Marie of Hesse-Kassel

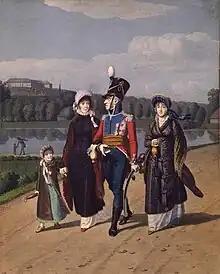
Queen Marie and King Frederick VI strolling with their daughters in the gardens of Frederiksberg Palace in the 1810's.

From the end of her regency in 1815 until the death of Frederick VI in 1839, her life as queen was a quiet one and she participated in social life only when necessary to fulfill her representational duties. One of the reasons for her reclusive lifestyle was reportedly the injury from her last childbirth, which evidently made it necessary for her to move about more carefully. In 1822–24, Marie anonymously published the genealogy "Supplement-Tafeln zu Joh. Hubners genealogischen Tabellen", a genealogy with historical notes. Reportedly, she kept a diary since her wedding and wrote her memoirs with support of it, but as she had ordered it burnt in her will, it is no longer kept. From 1815, she protected the women's charity organisation "Det Kvindelige Velgørende Selskab".